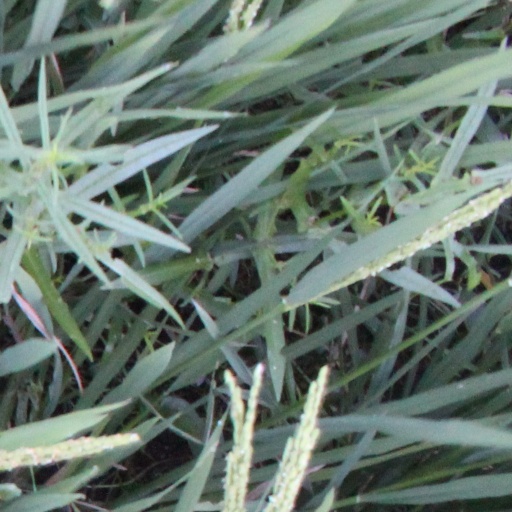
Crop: rice